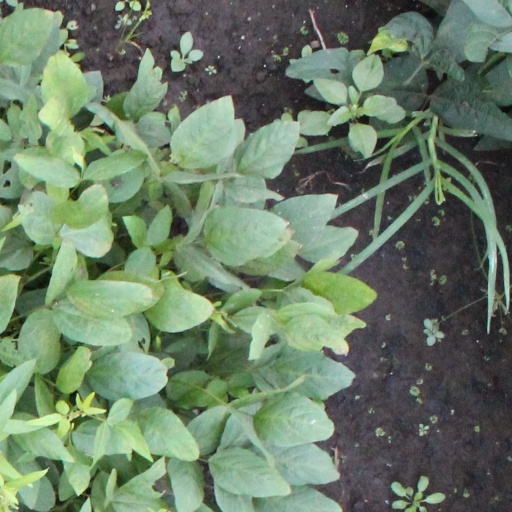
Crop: soybean